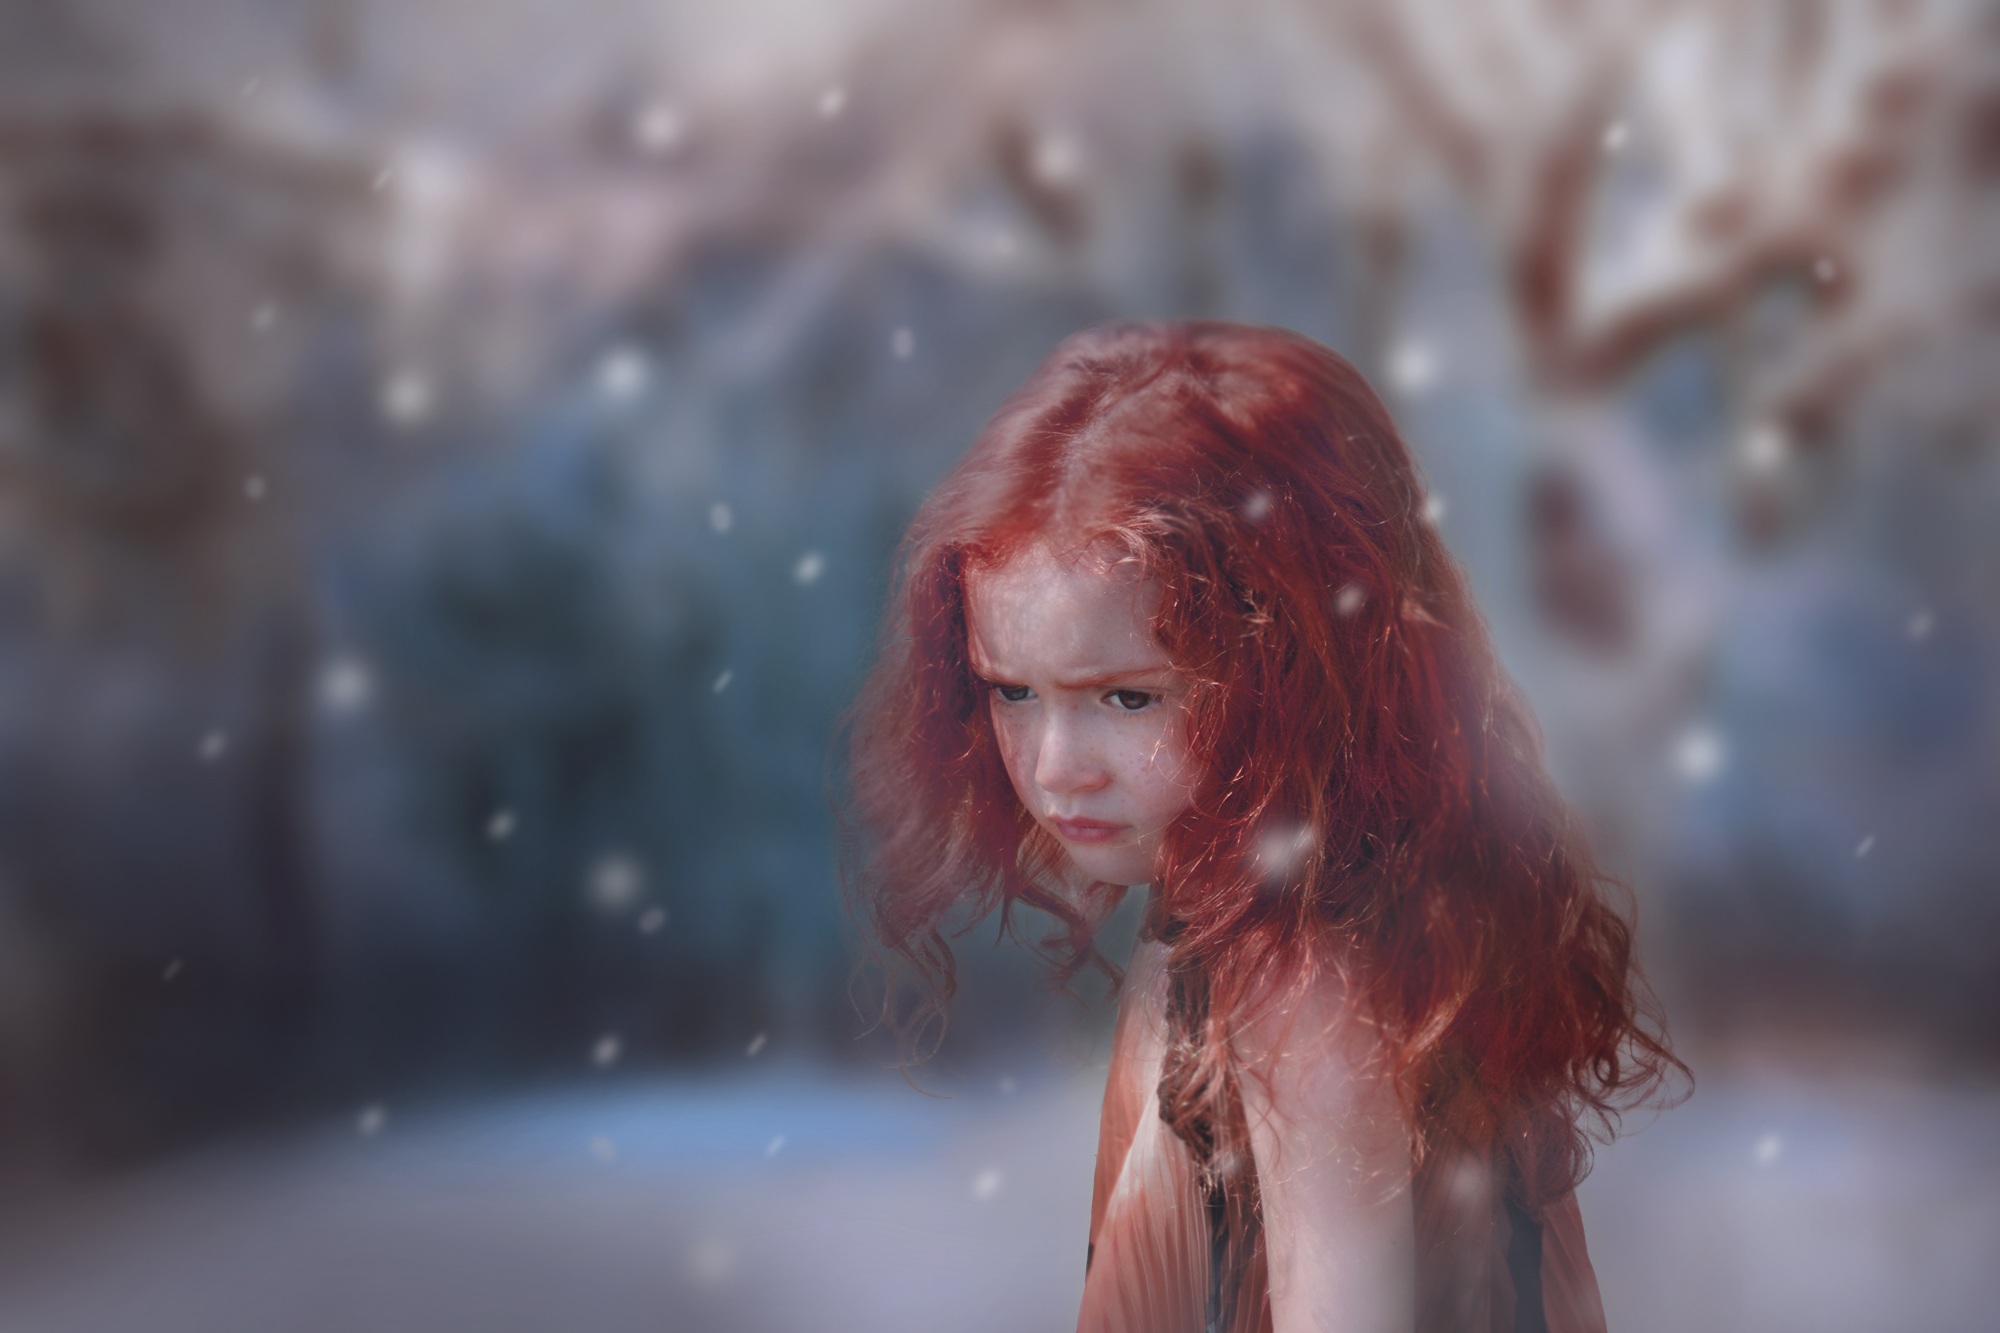
nature, forest, snow, cold, winter, girl, photography, frost, cute, wild, young, red, autumn, park, child, blue, lonely, childhood, season, snowing, red hair, close up, trees, children, lost, little, magic, enchanted, magical, fairytale, macro photography, red and blue, fictional character